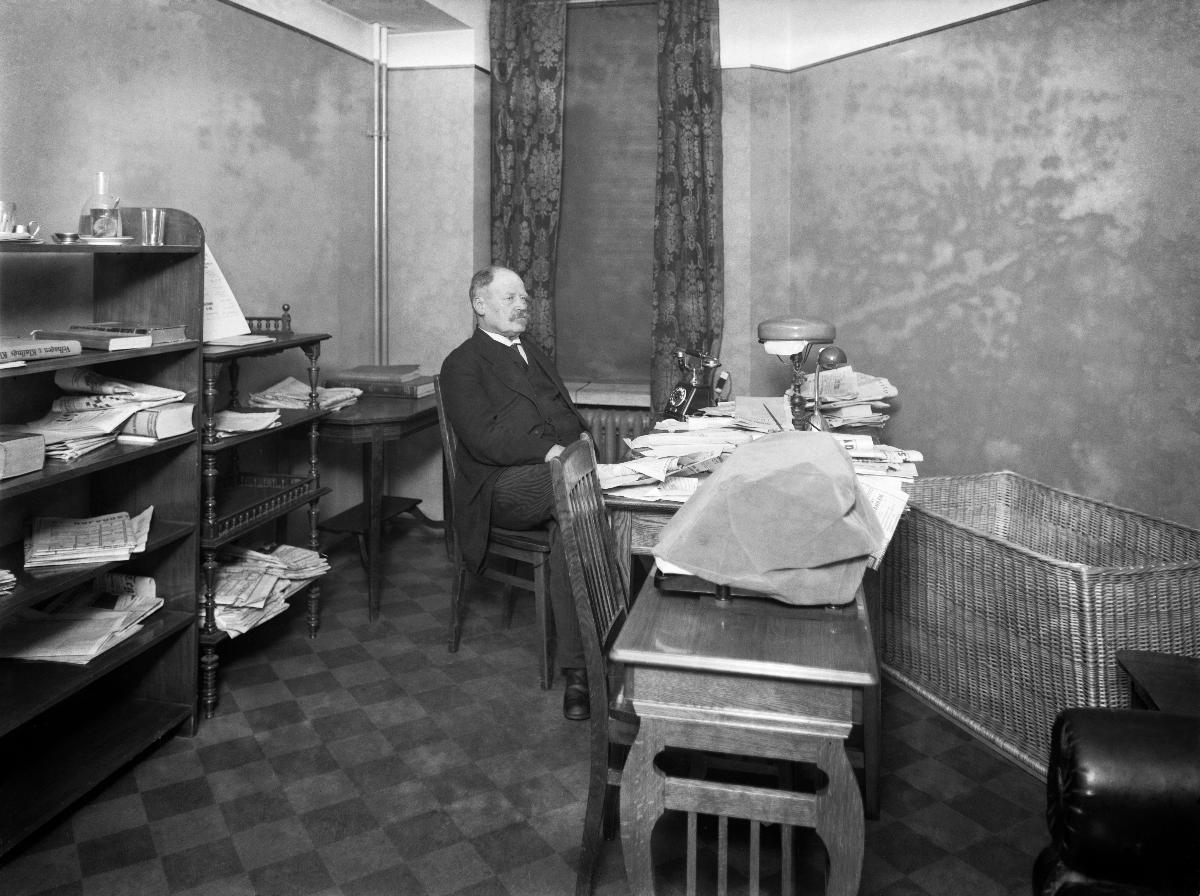
Sanomalehti Hufvudstadsbladetin toimittaja Gustaf Malmström työhuoneessaan
Hufvudstadsbladets redaktör Gustaf Malmström i sitt arbetsrum; Newspaper Hufvudstadsbladet's editor Gustaf Malmström in his office
sisällön kuvaus: Hufvudstadsbladetin toimittaja, filosofian maisteri Gustaf Malmström työhuoneessaan, Läntinen Heikinkatu 22, Helsinki 1927. content description: Newspaper Hufvudstadsbladet's editor, MPhil Gustaf Malmström in his office in Helsinki 1927. innehållsbeskrivning: Hufvudstadsbladets redaktör, filosofie magister Gustaf Malmström i sitt arbetsrum, Västra Henriksgatan 22, Helsingfors 1927.
Vuosi: 1927
Paikka: Suomi, Uusimaa, Helsinki
Aiheet: sanomalehdet; toimittajat (media); henkilökunta; työtilat; toimitukset (media); henkilöt; työhuoneet; sisäkuva; HBL; newspapers; journalists; working spaces; newsrooms; staff; personnel; interior; compartments; rooms; editorial staff; editorial office; office; persons; editors; dagstidningar; journalister; arbetsrum; redaktioner (media); tidningar; redaktion; personal; redaktörer; interiörer; utrymmen; personer; personer (individer)